Mars, Pennsylvania

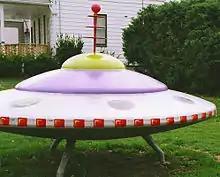
Spaceship statue in Mars

In 1873, Samuel Parks constructed a home and a water-powered gristmill along Breakneck Creek. Parks decided to have a post office placed in his home, so he received help from his friend Samuel Marshall to help establish it. The name of the post office became Overbrook. In 1877, the Pittsburgh, New Castle and Lake Erie Railroad was constructed through Overbrook, and had a station built there. In 1882, the name of the community was changed to Mars since the railroad already had a stop with the name "Overbrook". No one is sure how the name "Mars" came into being. Some say it was Parks's wife who enjoyed astronomy, while others believe it was shortened after Samuel Marshall's name. On March 6, 1895, Mars was incorporated as a borough.